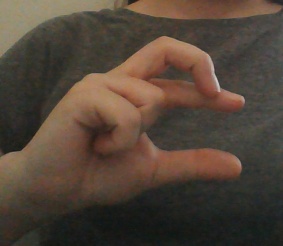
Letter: thal